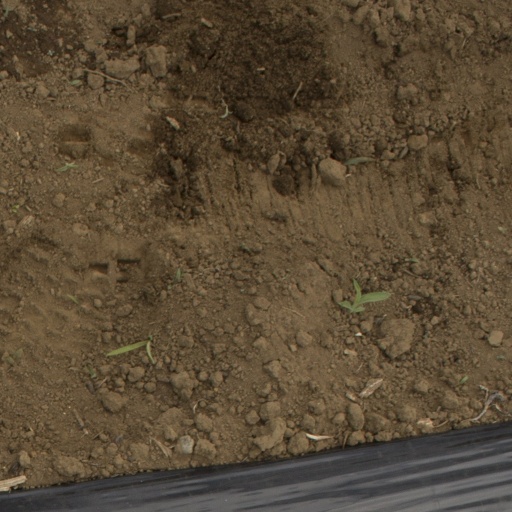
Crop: Jerusalem artichoke